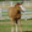
Label: horse